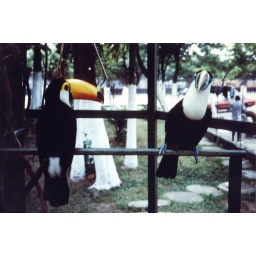
Belem was a contrast of skyscrapers with a market full of forlorn animals (monkey, sloth, possum, marmoset) in makeshift cages.